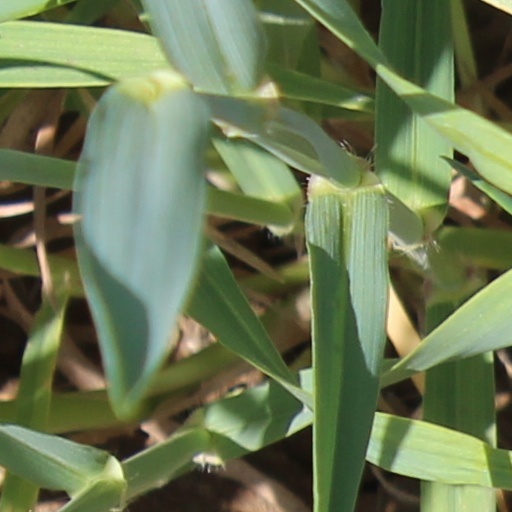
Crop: wheat